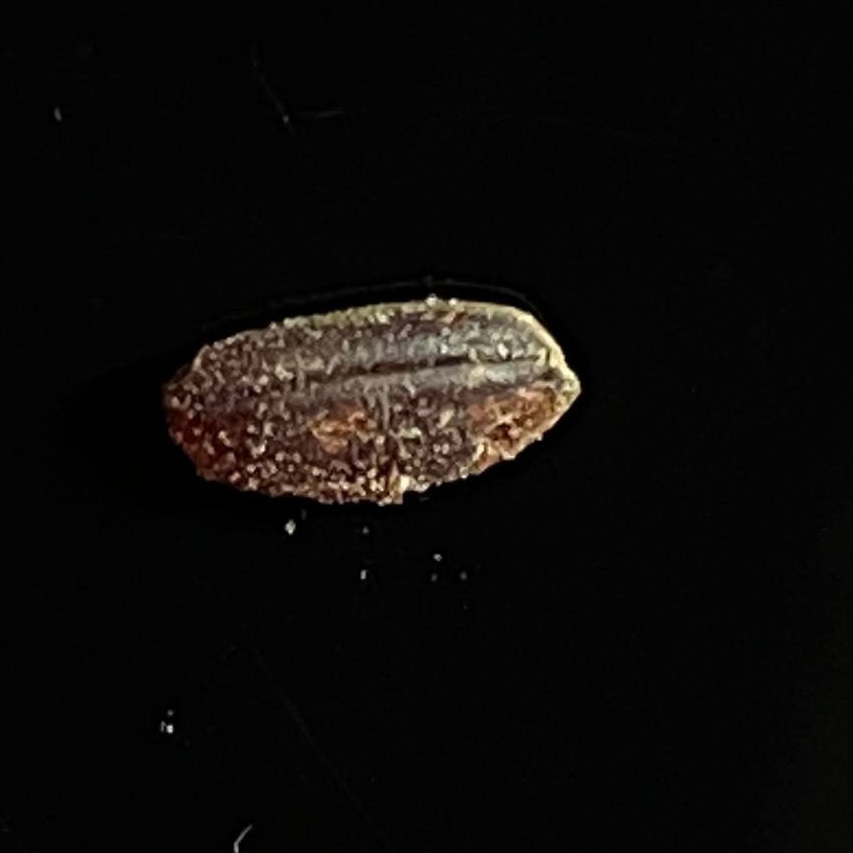
Rice variety: Lal_Aush